Smoke Fairies

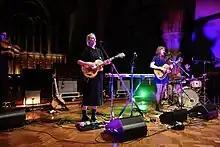
Smoke Fairies - St. Matthias Church, London - November 2023

In August 2019, the band announced their return with a video for the track "Out of the Woods", produced by Phil Ek. "Louder Than War" described the track as "dark, stark, skeletal blues". On 25 September 2019, the band announced the album, "Darkness Brings the Wonders Home", also produced by Ek, which was released on 31 January 2020. During the promotion for the new record Davies and Blamire launched the podcast "Smoke Signals" about the music industry. The podcast's second series was launched a year later, and ranked highly with Apple Podcasts having a 4.9 out of 5 rating.